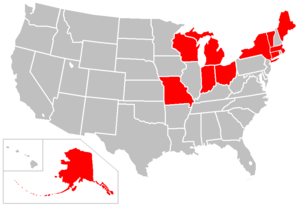
Un cryoséisme ou tremblement de glace est un séisme engendré par le mouvement de la glace. Il peut être causé par une rupture soudaine d'un bloc de glace, d'un sol gelé ou d'une roche saturée en eau.